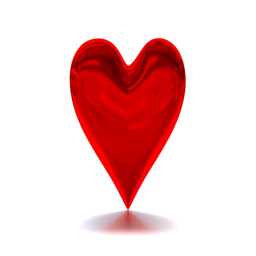
animated heart cracking and breaking in half , and then shatters into the many pieces .